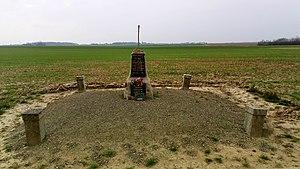
Beaufort-en-Santerre, stèle aux soldats des 41e R.I. et 10e R.A.D. massacrés le 7 juin 1940 1
Le 10ᵉ régiment d'artillerie est une unité de l'armée française, créée en 1830 qui participe aux combats du Second Empire et de la Première Guerre mondiale.
Le 41ᵉ régiment d'infanterie est un régiment d'infanterie de l'Armée de terre française créé sous la Révolution à partir du régiment de la Reine, un régiment français d'Ancien Régime.